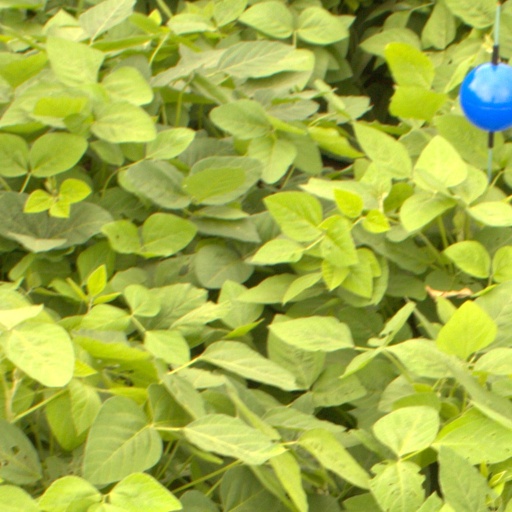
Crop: soybean